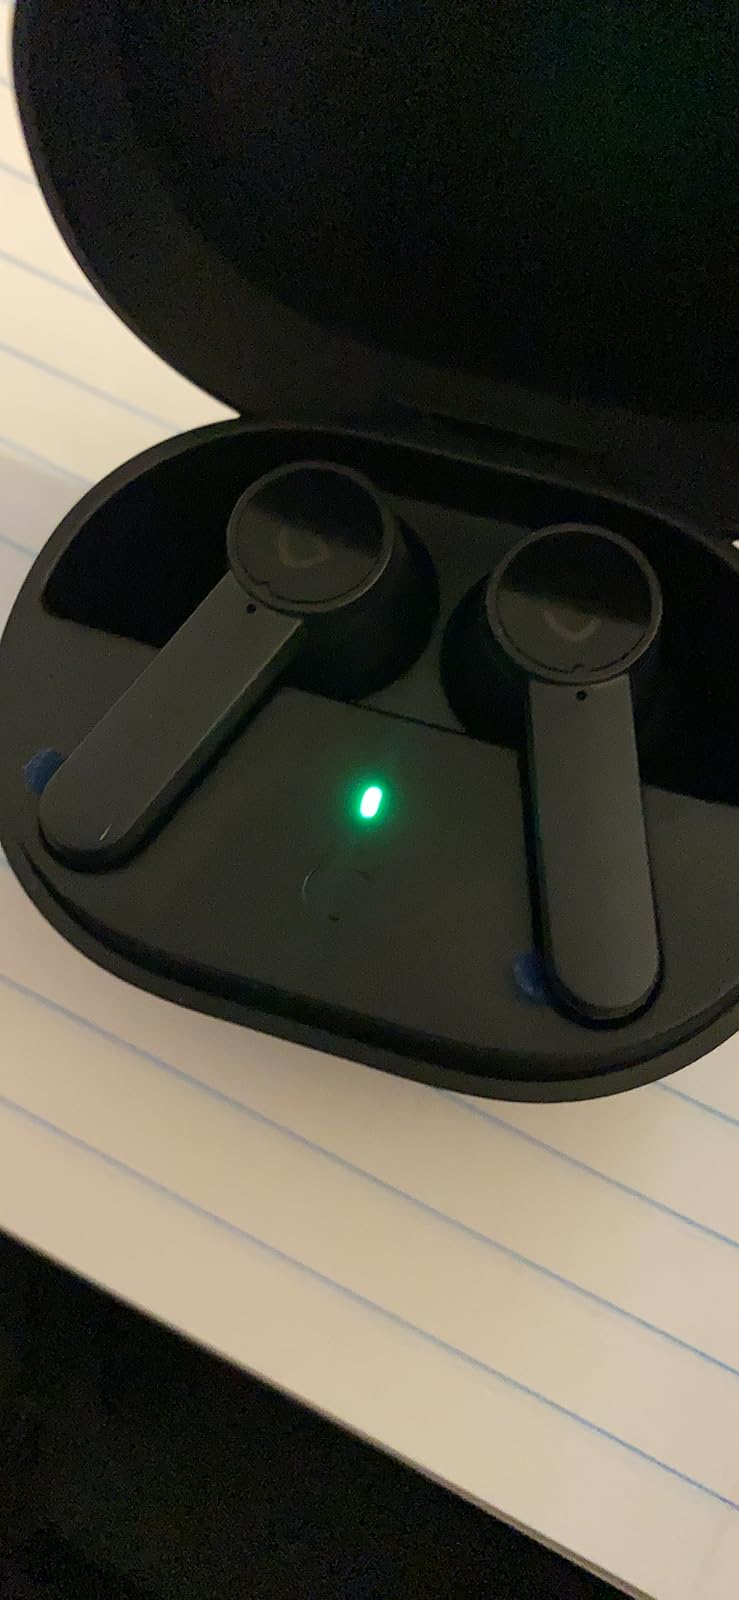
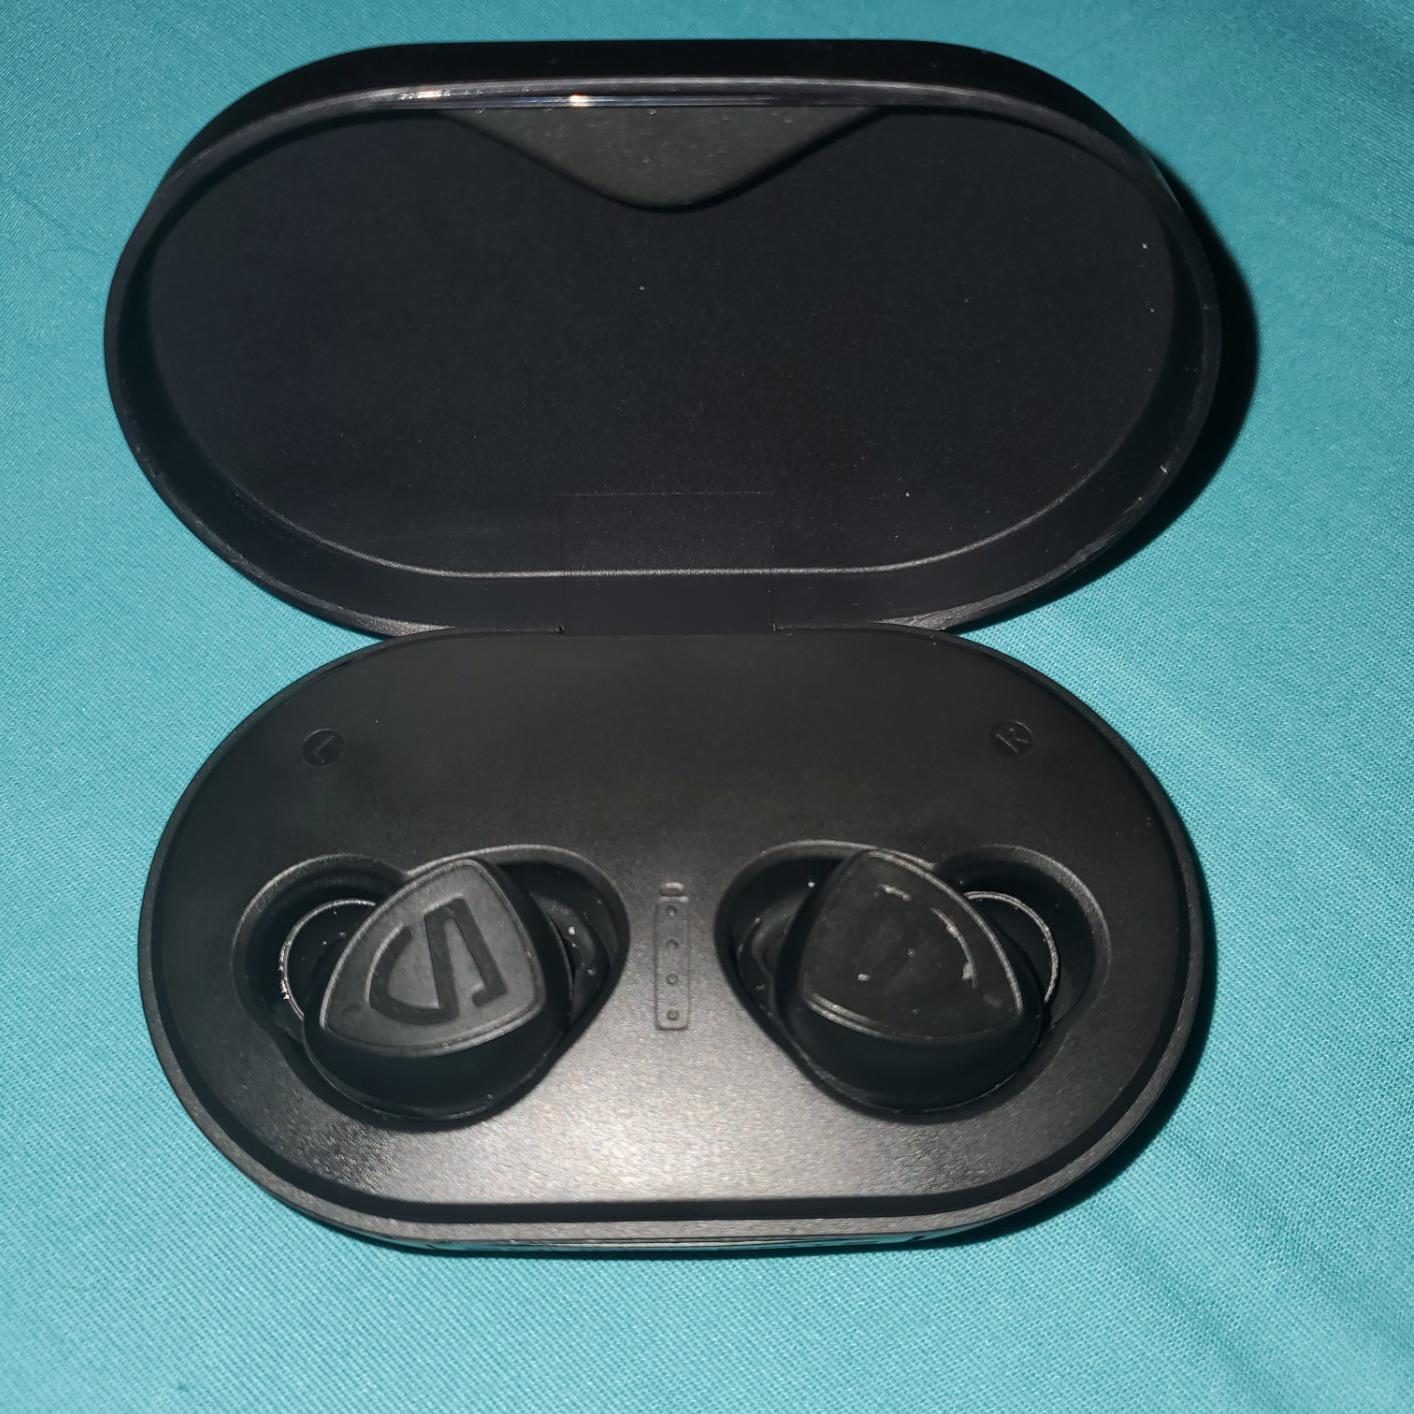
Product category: earbuds
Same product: no